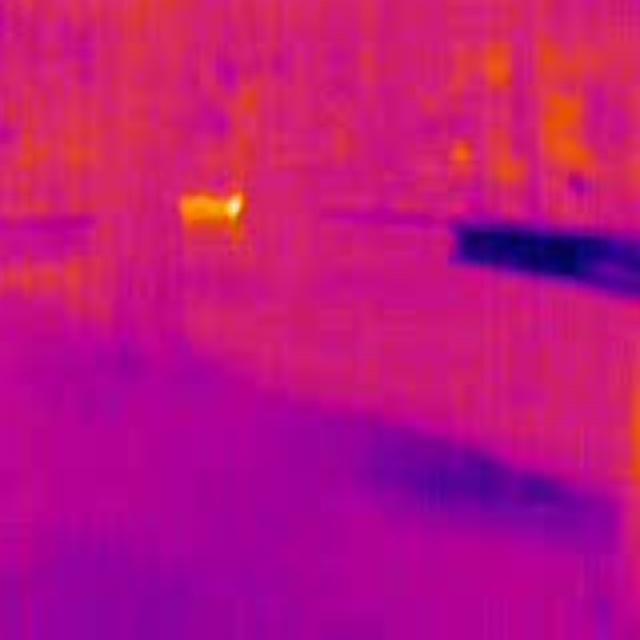
Detected objects:
label: person